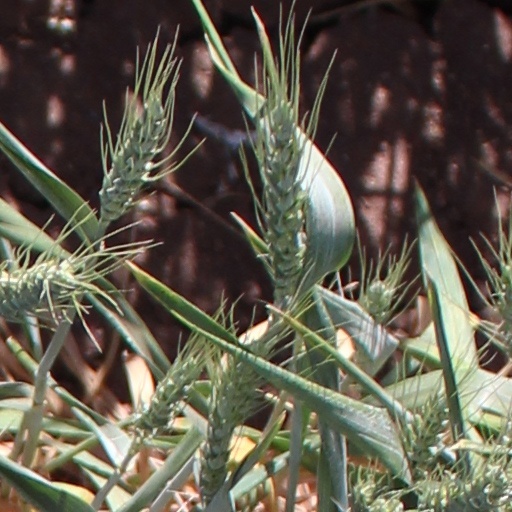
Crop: wheat